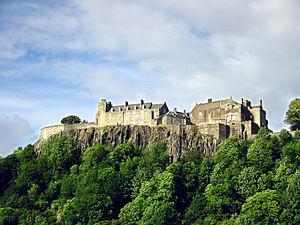
L’histoire de l’Écosse commence il y a environ 12 000 ans avec l’arrivée des premières populations humaines dans l’actuelle Écosse après la fin de la glaciation du Würm. De nombreux artefacts des civilisations des âges de la pierre, du bronze et du fer ont été retrouvés, mais peu présentent des traces d’écriture.